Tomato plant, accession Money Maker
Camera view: tilt-top (135 deg); turntable rotation: 60 degrees
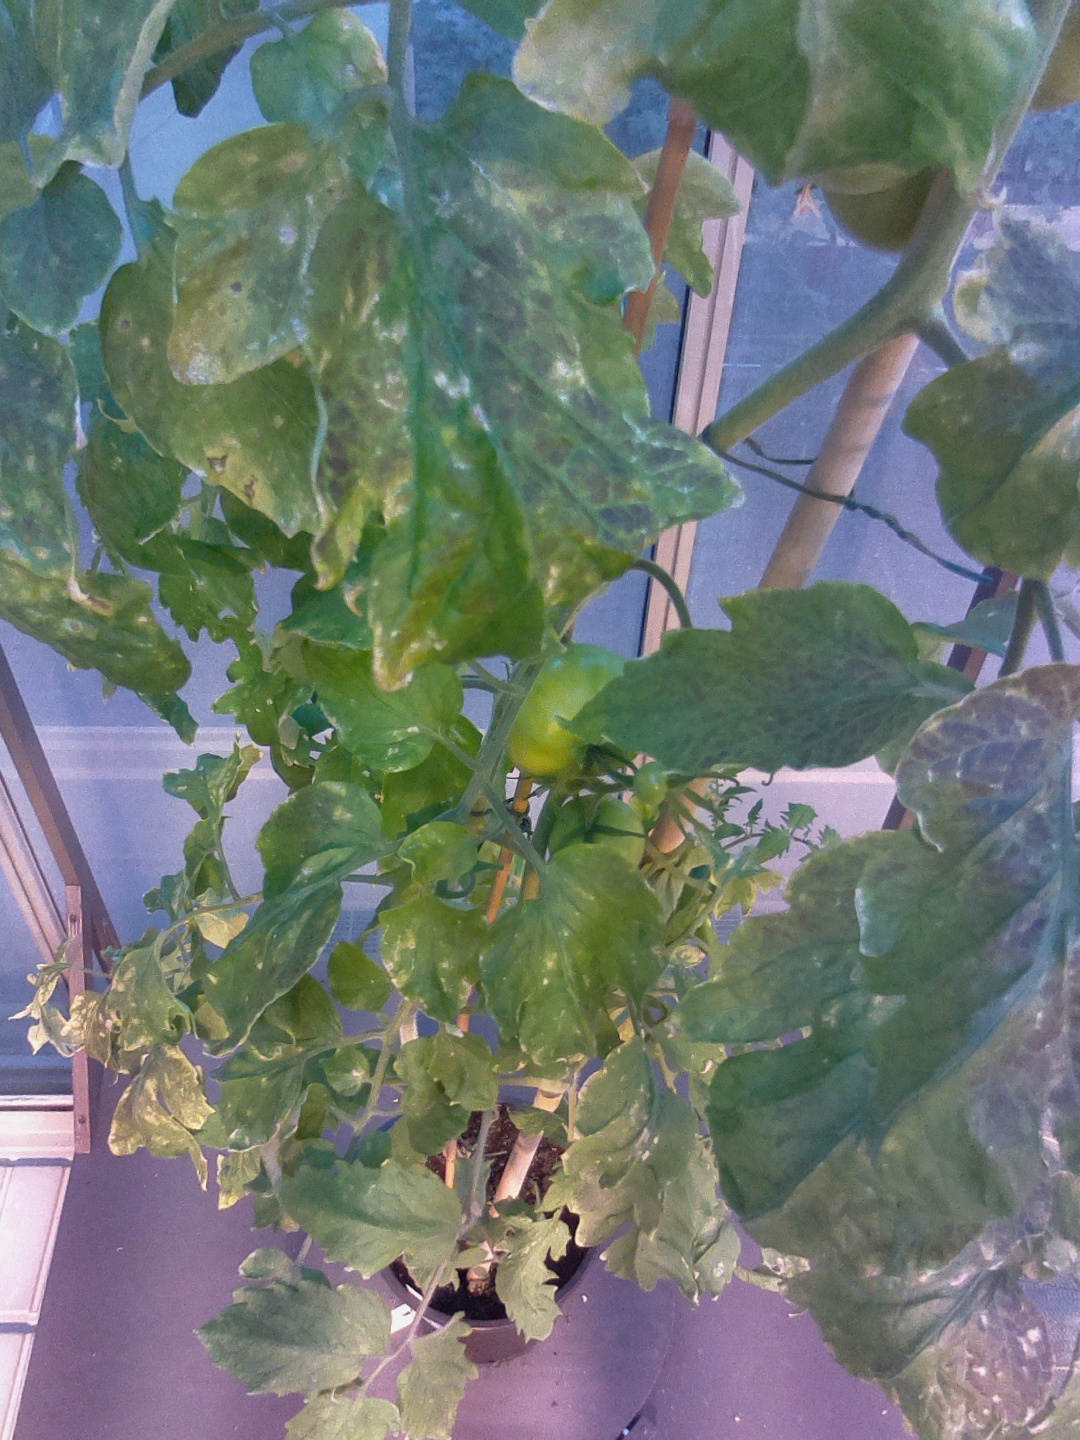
BBCH growth stage 78: 80% -90% of final fruit size